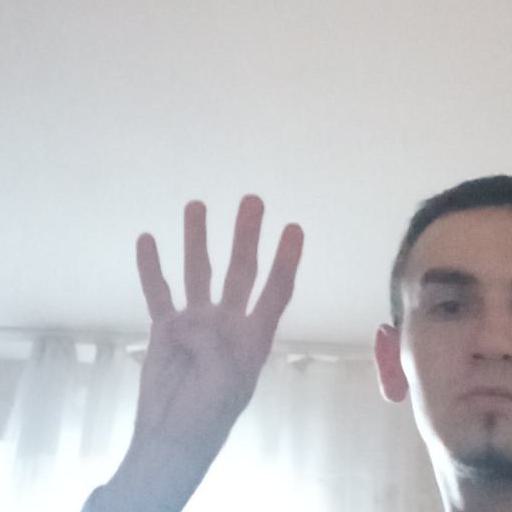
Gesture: four